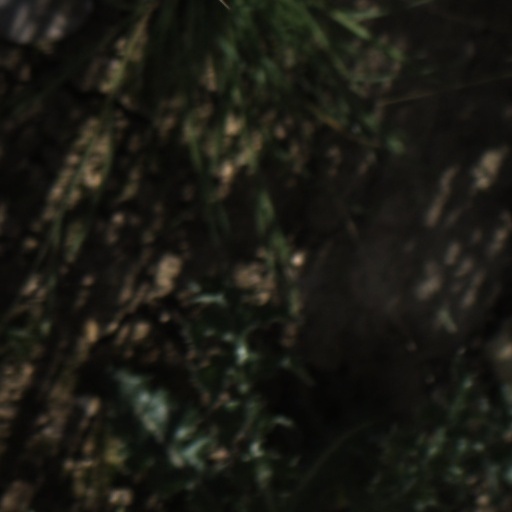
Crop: wheat